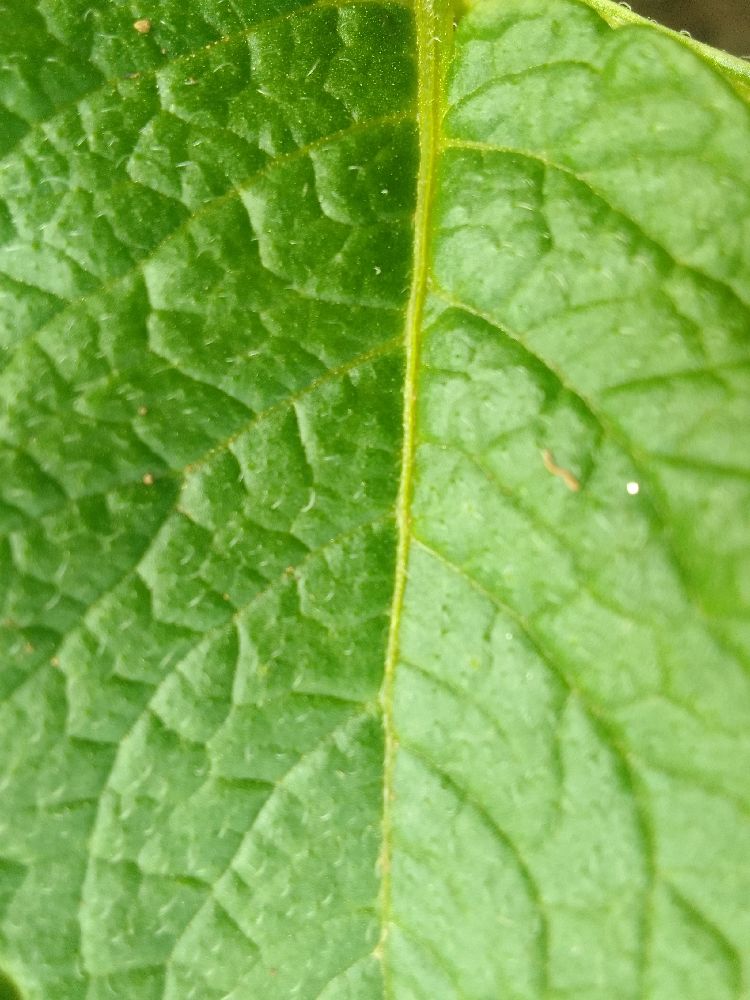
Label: Healthy